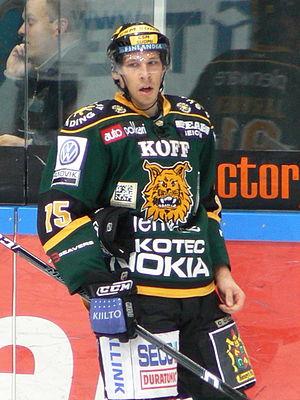
Masi Marjamaki est un joueur professionnel finlandais de hockey sur glace. Il évolue au poste de défenseur.